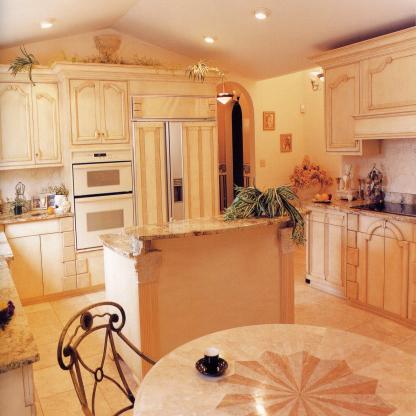
Scene: Indoor